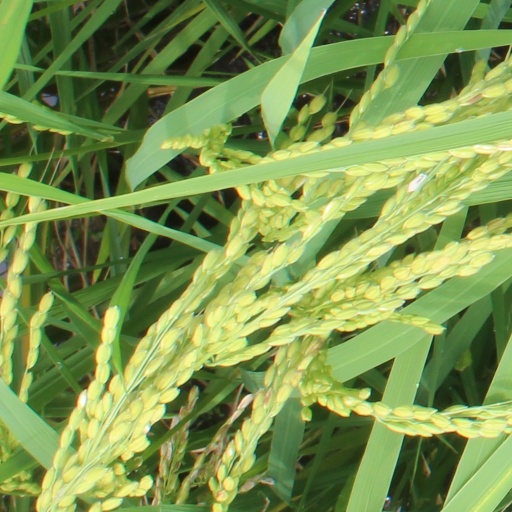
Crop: rice